Hurricane Isabel

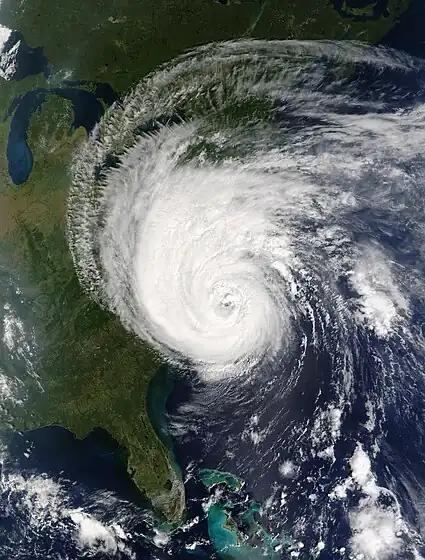
Satellite image of Hurricane Isabel in North Carolina on September 18, as a Category 2 hurricane

Two days before Isabel made landfall, the National Hurricane Center issued a hurricane watch from Little River, South Carolina to Chincoteague, Virginia, including the Pamlico and Albemarle Sounds and the lower Chesapeake Bay. The NHC also issued a tropical storm watch south of Little River, South Carolina to the mouth of the Santee River, as well as from Chincoteague, Virginia northward to Little Egg Inlet, New Jersey. Hurricane and tropical storm warnings were gradually issued for portions of the East Coast of the United States. By the time Isabel made landfall, a tropical storm warning existed from Chincoteague, Virginia to Fire Island, New York and from Cape Fear, North Carolina to the mouth of the Santee River in South Carolina, and a hurricane warning existed from Chincoteague, Virginia to Cape Fear. Landfall forecasts were very accurate; from three days prior, the average track forecast error for its landfall was only , and for 48 hours in advance the average track error was .